Ancient Egyptian literature

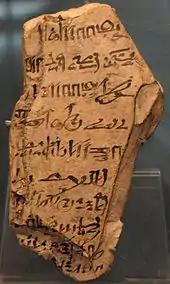
An ostracon with hieratic script mentioning officials involved in the inspection and clearing of tombs during the Twenty-first dynasty of Egypt, –945 BC

Egyptian literature was produced on a variety of media. Along with the chisel, necessary for making inscriptions on stone, the chief writing tool of ancient Egypt was the reed pen, a reed fashioned into a stem with a bruised, brush-like end. With pigments of carbon black and red ochre, the reed pen was used to write on scrolls of papyrus—a thin material made from beating together strips of pith from the "Cyperus papyrus" plant—as well as on small ceramic or limestone potsherds known as ostraca. It is thought that papyrus rolls were moderately expensive commercial items, since many are palimpsests, manuscripts that have had their original contents erased or scraped off to make room for new written works. This, along with the practice of tearing pieces off of larger papyrus documents to make smaller letters, suggests that there were seasonal shortages caused by the limited growing season of "Cyperus papyrus". It also explains the frequent use of ostraca and limestone flakes as writing media for shorter written works. In addition to stone, ceramic ostraca, and papyrus, writing media also included wood, ivory, and plaster.